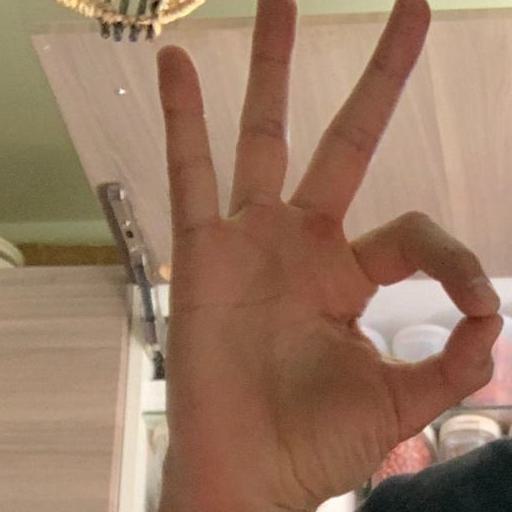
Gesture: ok